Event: Nepal Earthquake
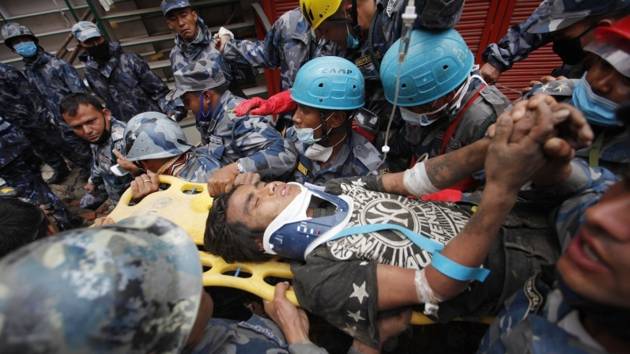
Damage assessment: no_damage